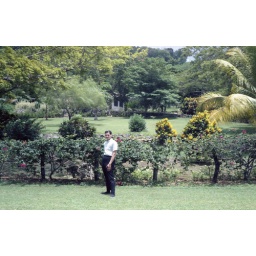
Dad standing by a fence